Suzuki GS450

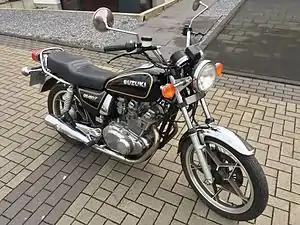
GS450T

It was a two-valve design of the four-valved GSX400 hence based on the pressurized oil and shell bearing GSX block like its successor, the GS500 twin.